Race and crime in the United States

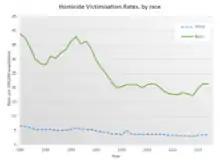
US homicide victims by race, 1980–2017

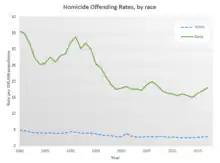
US homicide offenders by race, 1980–2017

According to the FBI 2019 Uniform Crime Report, African-Americans accounted for 55.9% of all homicide offenders in 2019, with whites 41.1%, and "Other" 3% in cases where the race was known. Including homicide offenders where the race was unknown, African-Americans accounted for 39.6% of all homicide offenders in 2019, with whites 29.1%, "Other" 2.1%, and "Unknown" 29.3%